Mole cricket

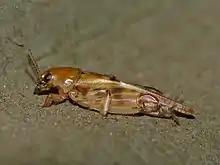
Pygmy mole crickets are members of the suborder Caelifera.

Mole crickets are not closely related to the "pygmy mole crickets", the Tridactyloidea, which are in the grasshopper suborder Caelifera rather than the cricket suborder Ensifera. The two groups, and indeed their resemblance in form to the mammalian mole family Talpidae with their powerful front limbs, form an example of convergent evolution, both developing adaptations for burrowing.